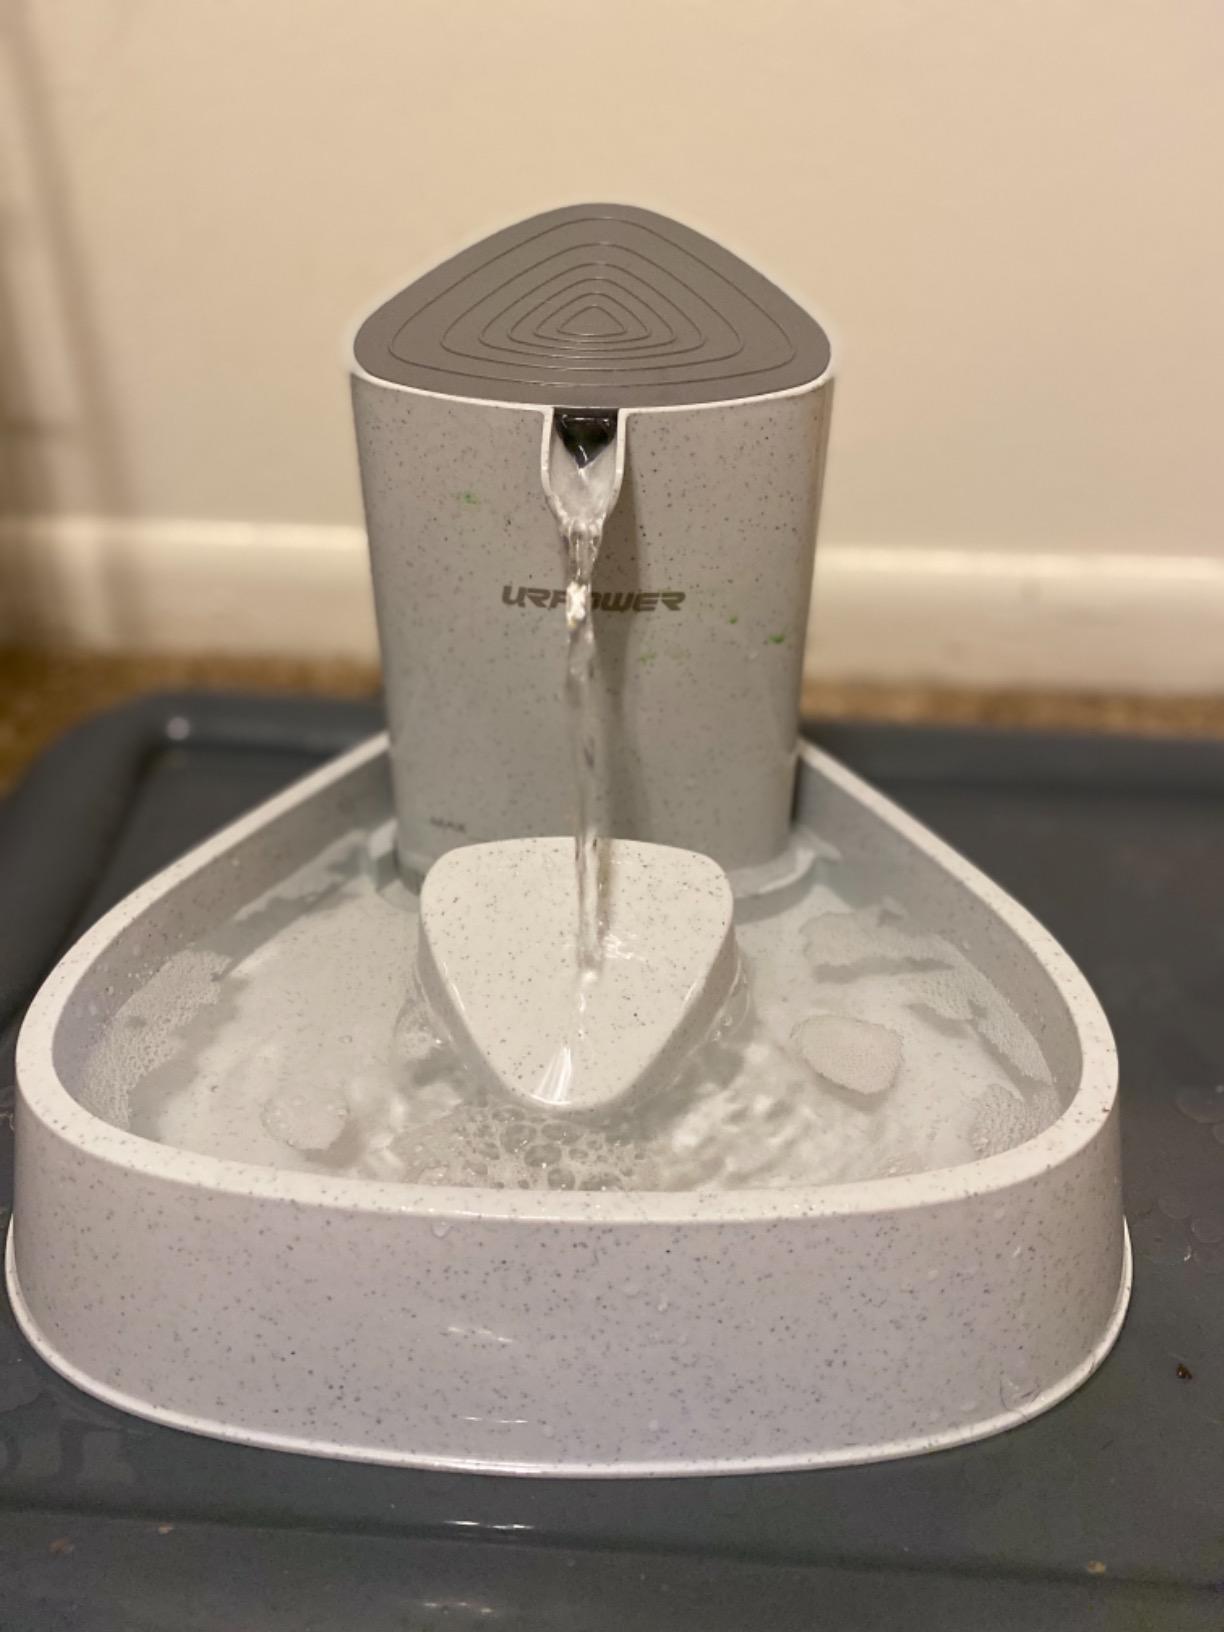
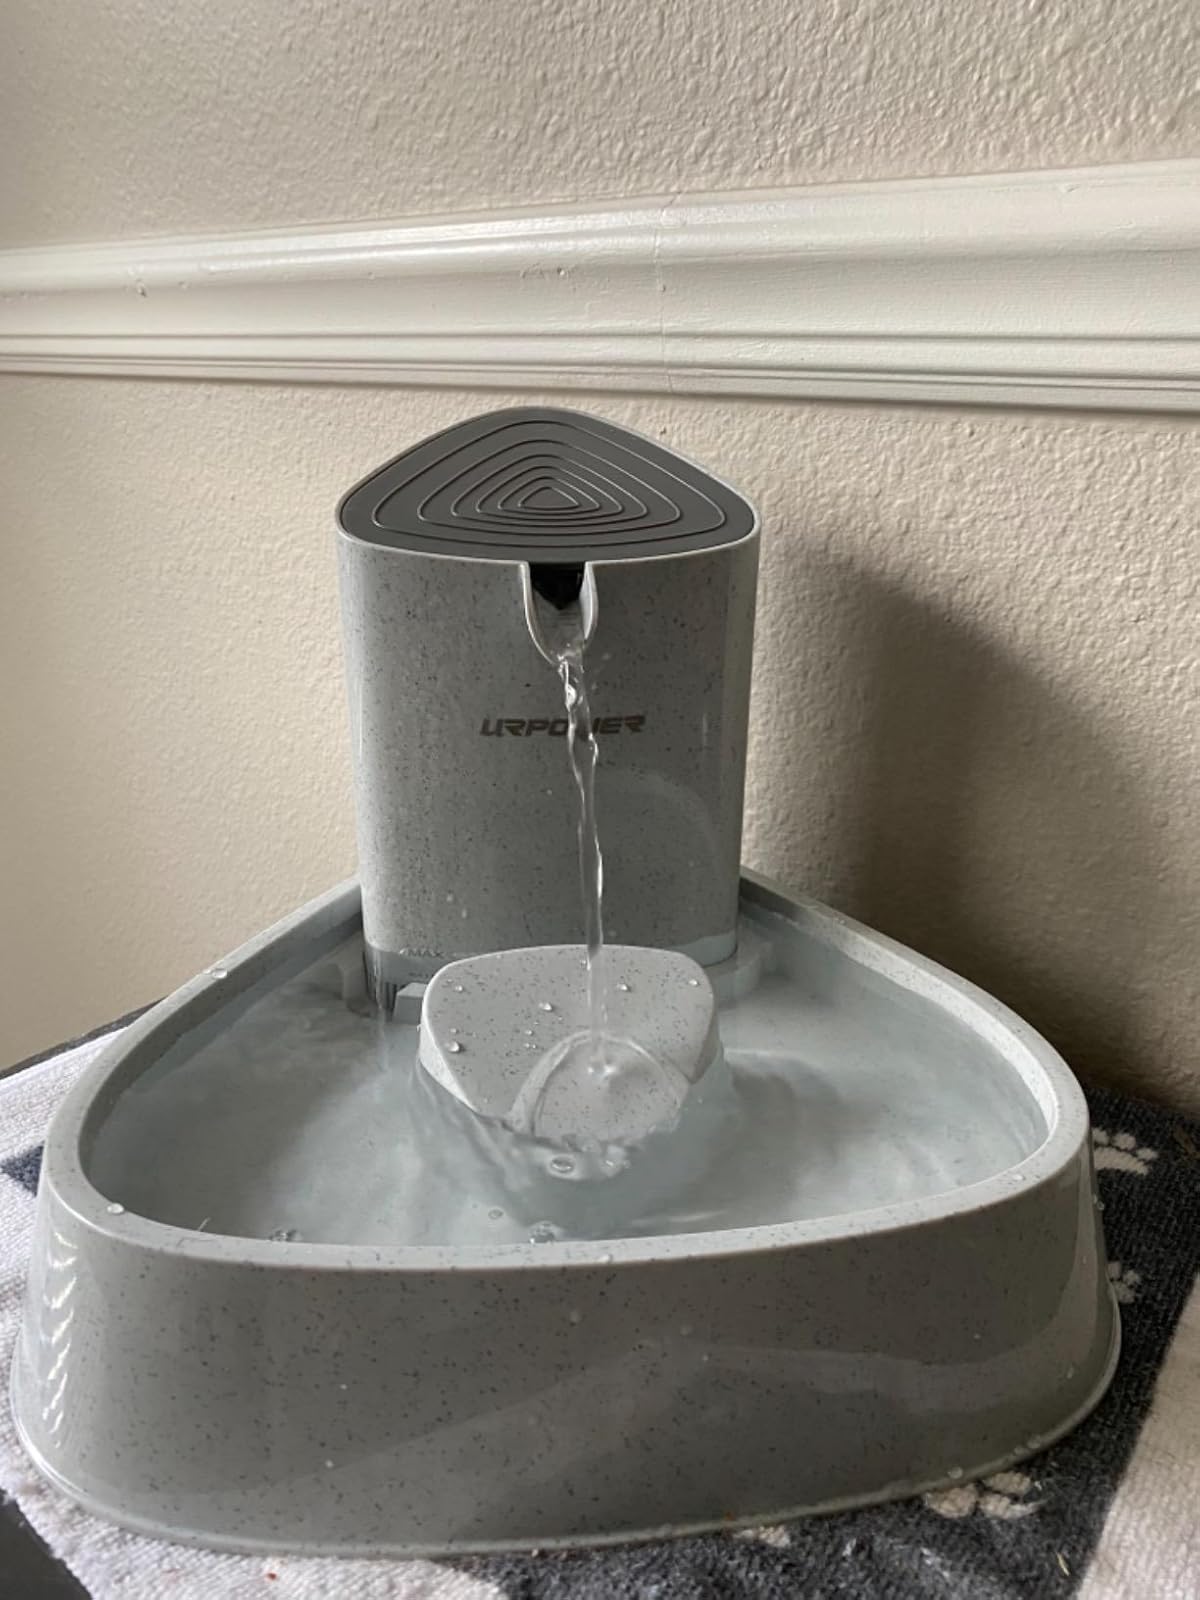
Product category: items_bowl
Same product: yes